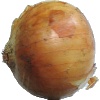
Label: white_onion